Unjusa

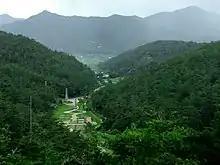
View from above Unjusa

Four excavations and two academic studies occurred at the temple, conducted by Jeonnam National University Museum from 1984 to 1991, but the exact time the temple was built, by whom, and construction methods remains a mystery.